Flying Tiger Line

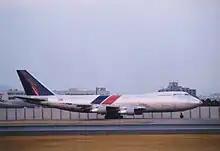
Ex-Flying Tiger Boeing 747-200F (there is a tiny FedEx logo aft of the cockpit window; Japan required FedEx aircraft to retain the Flying Tiger paint job for several years)

At its peak, the Tigers employed approximately 251 flight attendants and carried up to a record 594 passengers and crew on its MAC all-coach passenger flights. Approximately 998 pilots worked for the airline based throughout the US. Large crew bases were situated in Los Angeles, New York City and Lockbourne, Ohio (Rickenbacker International Airport). The Los Angeles headquarters operation included its own engine shop and jet maintenance business. Flying Tigers also made livestock carriers for airplanes, some comparable in external size and shape to the standard AMJ container used in the FedEx flight operations. They operated a recording company subsidiary, Happy Tiger Records, from 1969 to 1971.